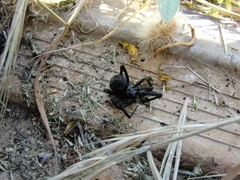
Species: Lactrodectus_hesperus